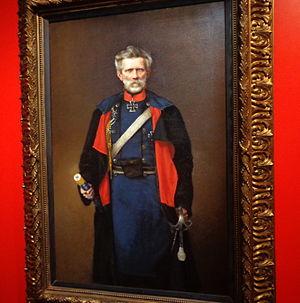
Tableau daté de 1883 au musée historique de Strasbourg